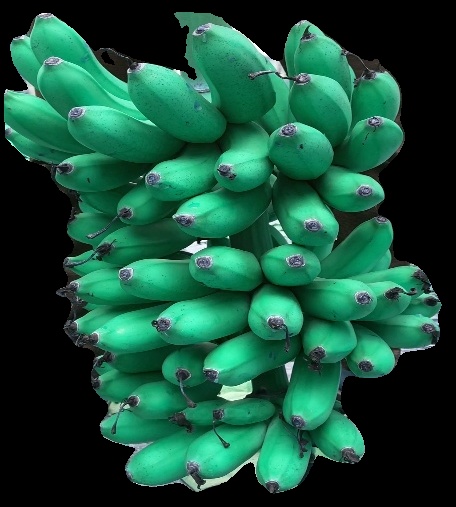
Variety: rasbale
Grade: grade1